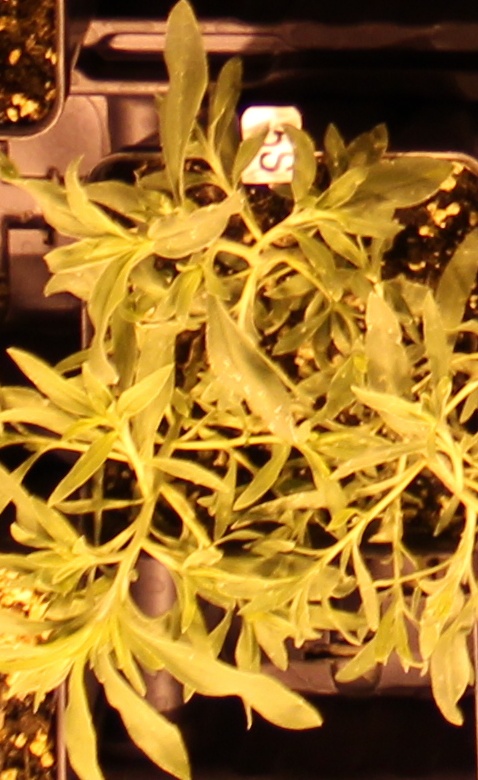
Label: Kochia